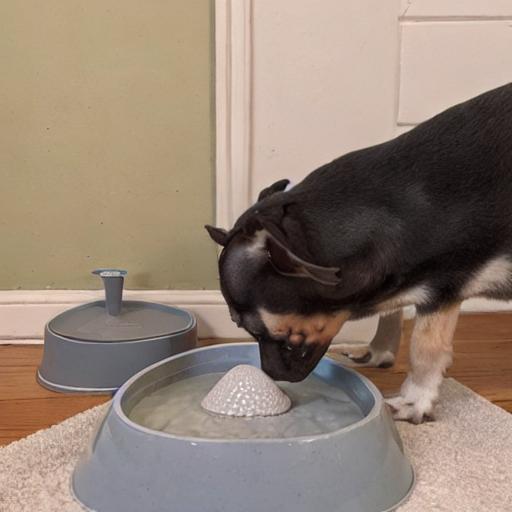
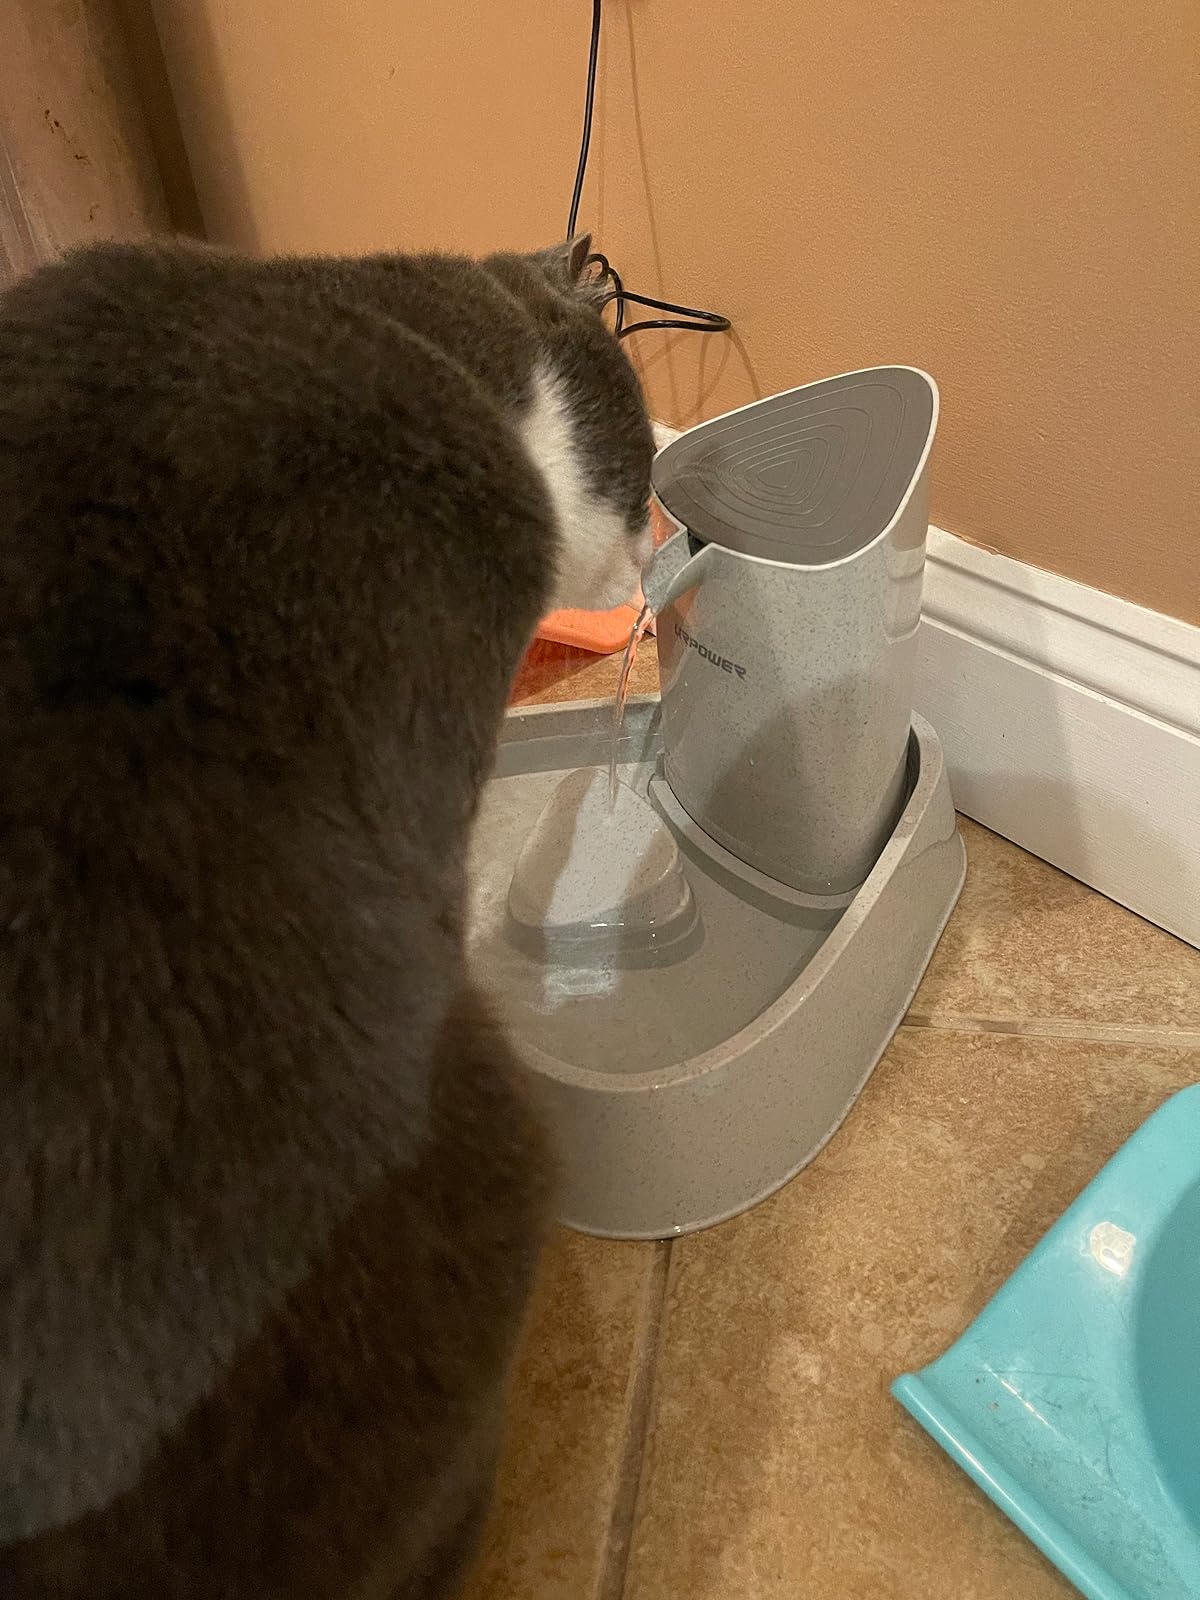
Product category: items_bowl
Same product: no